Bundall, Queensland

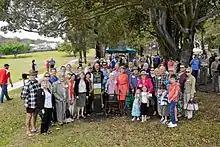
Family members at the dedication of the Southport Park Streets Heritage sign on 11 November 2012

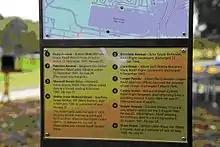
The Slatyer entries on the Southport Park Streets Heritage Sign

Slatyer Avenue is one of eleven local streets named after young men who died on active service in World War II. When the Bradbrook family farm at Bundall was subdivided for housing in the 1950s, Slatyer Avenue was named after two brothers – Allan and Gordon Slatyer, the only children of Francis Leichhardt and Hilda (Peggy) Slatyer of Surfers Paradise. Allan, an RAAF leading aircraftman, died in a training accident at Wagga Wagga on 29 August 1941. He was 18 years old. Gordon, an AIF infantryman, was killed in action on 3 August 1942 at El Alamein, Egypt. He was 22 years old.